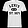
Label: T - shirt / top